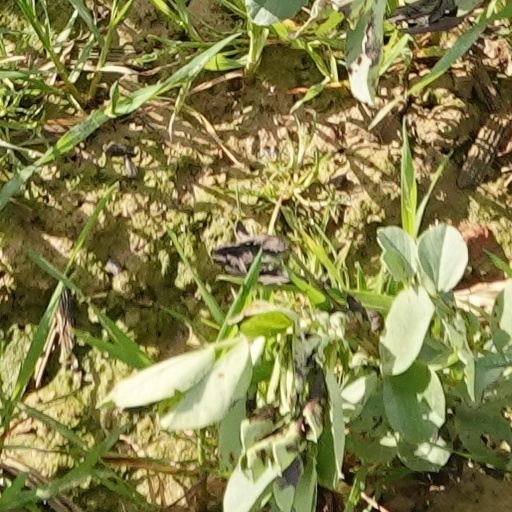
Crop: wheat